Critter Crunch (Robotics Competition)

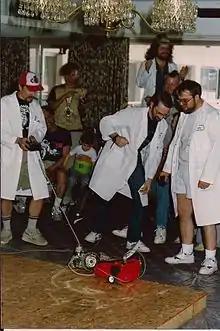

The competition was proposed by the Denver Mad Scientists club and organized by member Bill Llewellin.